Mary Shelley

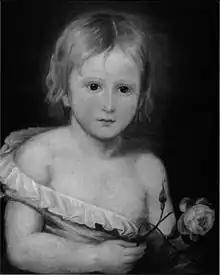
William "Willmouse" Shelley, painted just before his death from malaria in 1819 (portrait by Amelia Curran, 1819)

The situation awaiting Mary Godwin in England was fraught with complications, some of which she had not foreseen. Either before or during the journey, she had become pregnant. She and Percy now found themselves penniless, and, to Mary's genuine surprise, her father refused to have anything to do with her. The couple moved with Claire into lodgings at Somers Town, and later, Nelson Square. They maintained their intense programme of reading and writing, and entertained Percy Shelley's friends, such as Thomas Jefferson Hogg and the writer Thomas Love Peacock. Percy Shelley sometimes left home for short periods to dodge creditors. The couple's distraught letters reveal their pain at these separations.